Women in the Israel Defense Forces

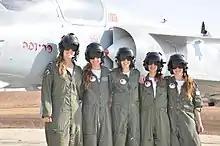
Female graduates of the Israeli Air Force flight course, 2011

Israel is one of only a few countries where military service is compulsory for many able-bodied female citizens. Under Israeli conscription laws, the Israel Defense Forces (IDF) may draft recruits from three communities: the Jews, the Druze, and the Circassians. As the latter two communities are less populous, their women are not required to serve. Women from the Jewish majority are not exempted from the conscription laws, but serve for slightly shorter terms than male conscripts. All women who are exempted from the conscription laws may still enlist voluntarily. Jewish women who are called up for military service may apply for an exemption on humanitarian, religious, or certain legal grounds. Those who claim such an exemption will typically be redirected to Sherut Leumi, the alternative means of national service.